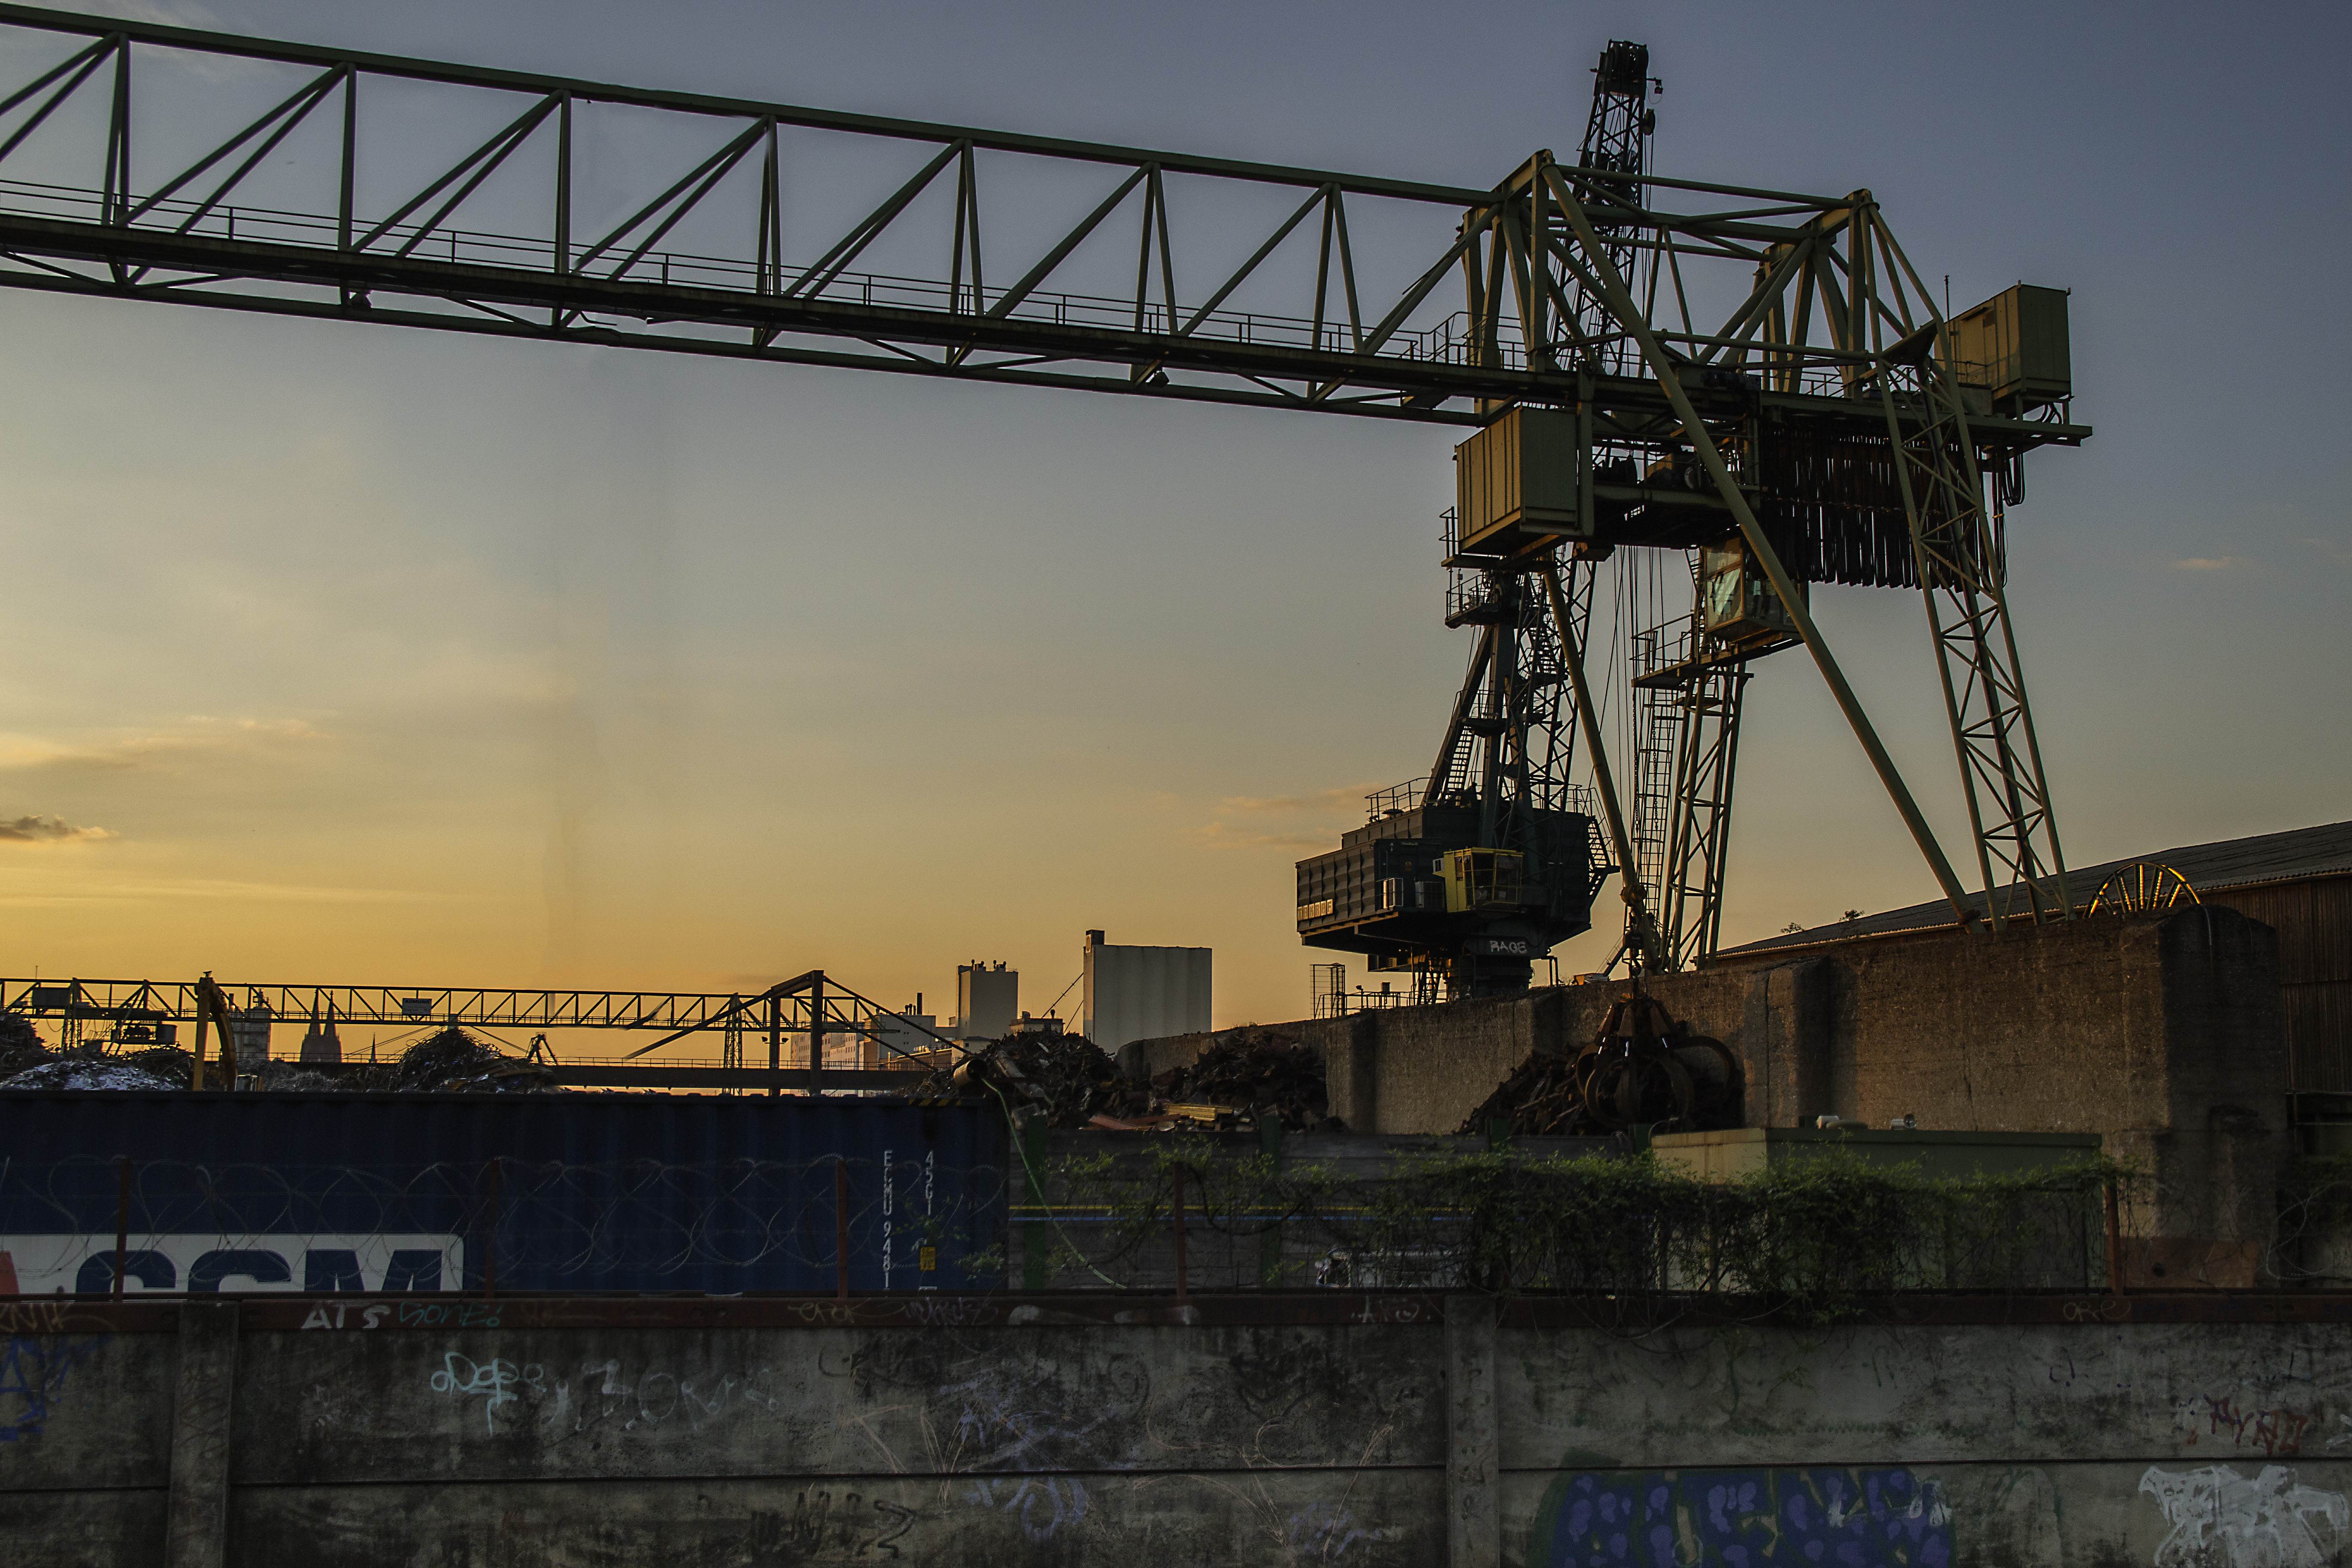
sunset, bridge, transport, vehicle, industrial, industry, port, waterway, cologne, koln, crane, industrie, recycling, kran, construction equipment, urban area, oil field